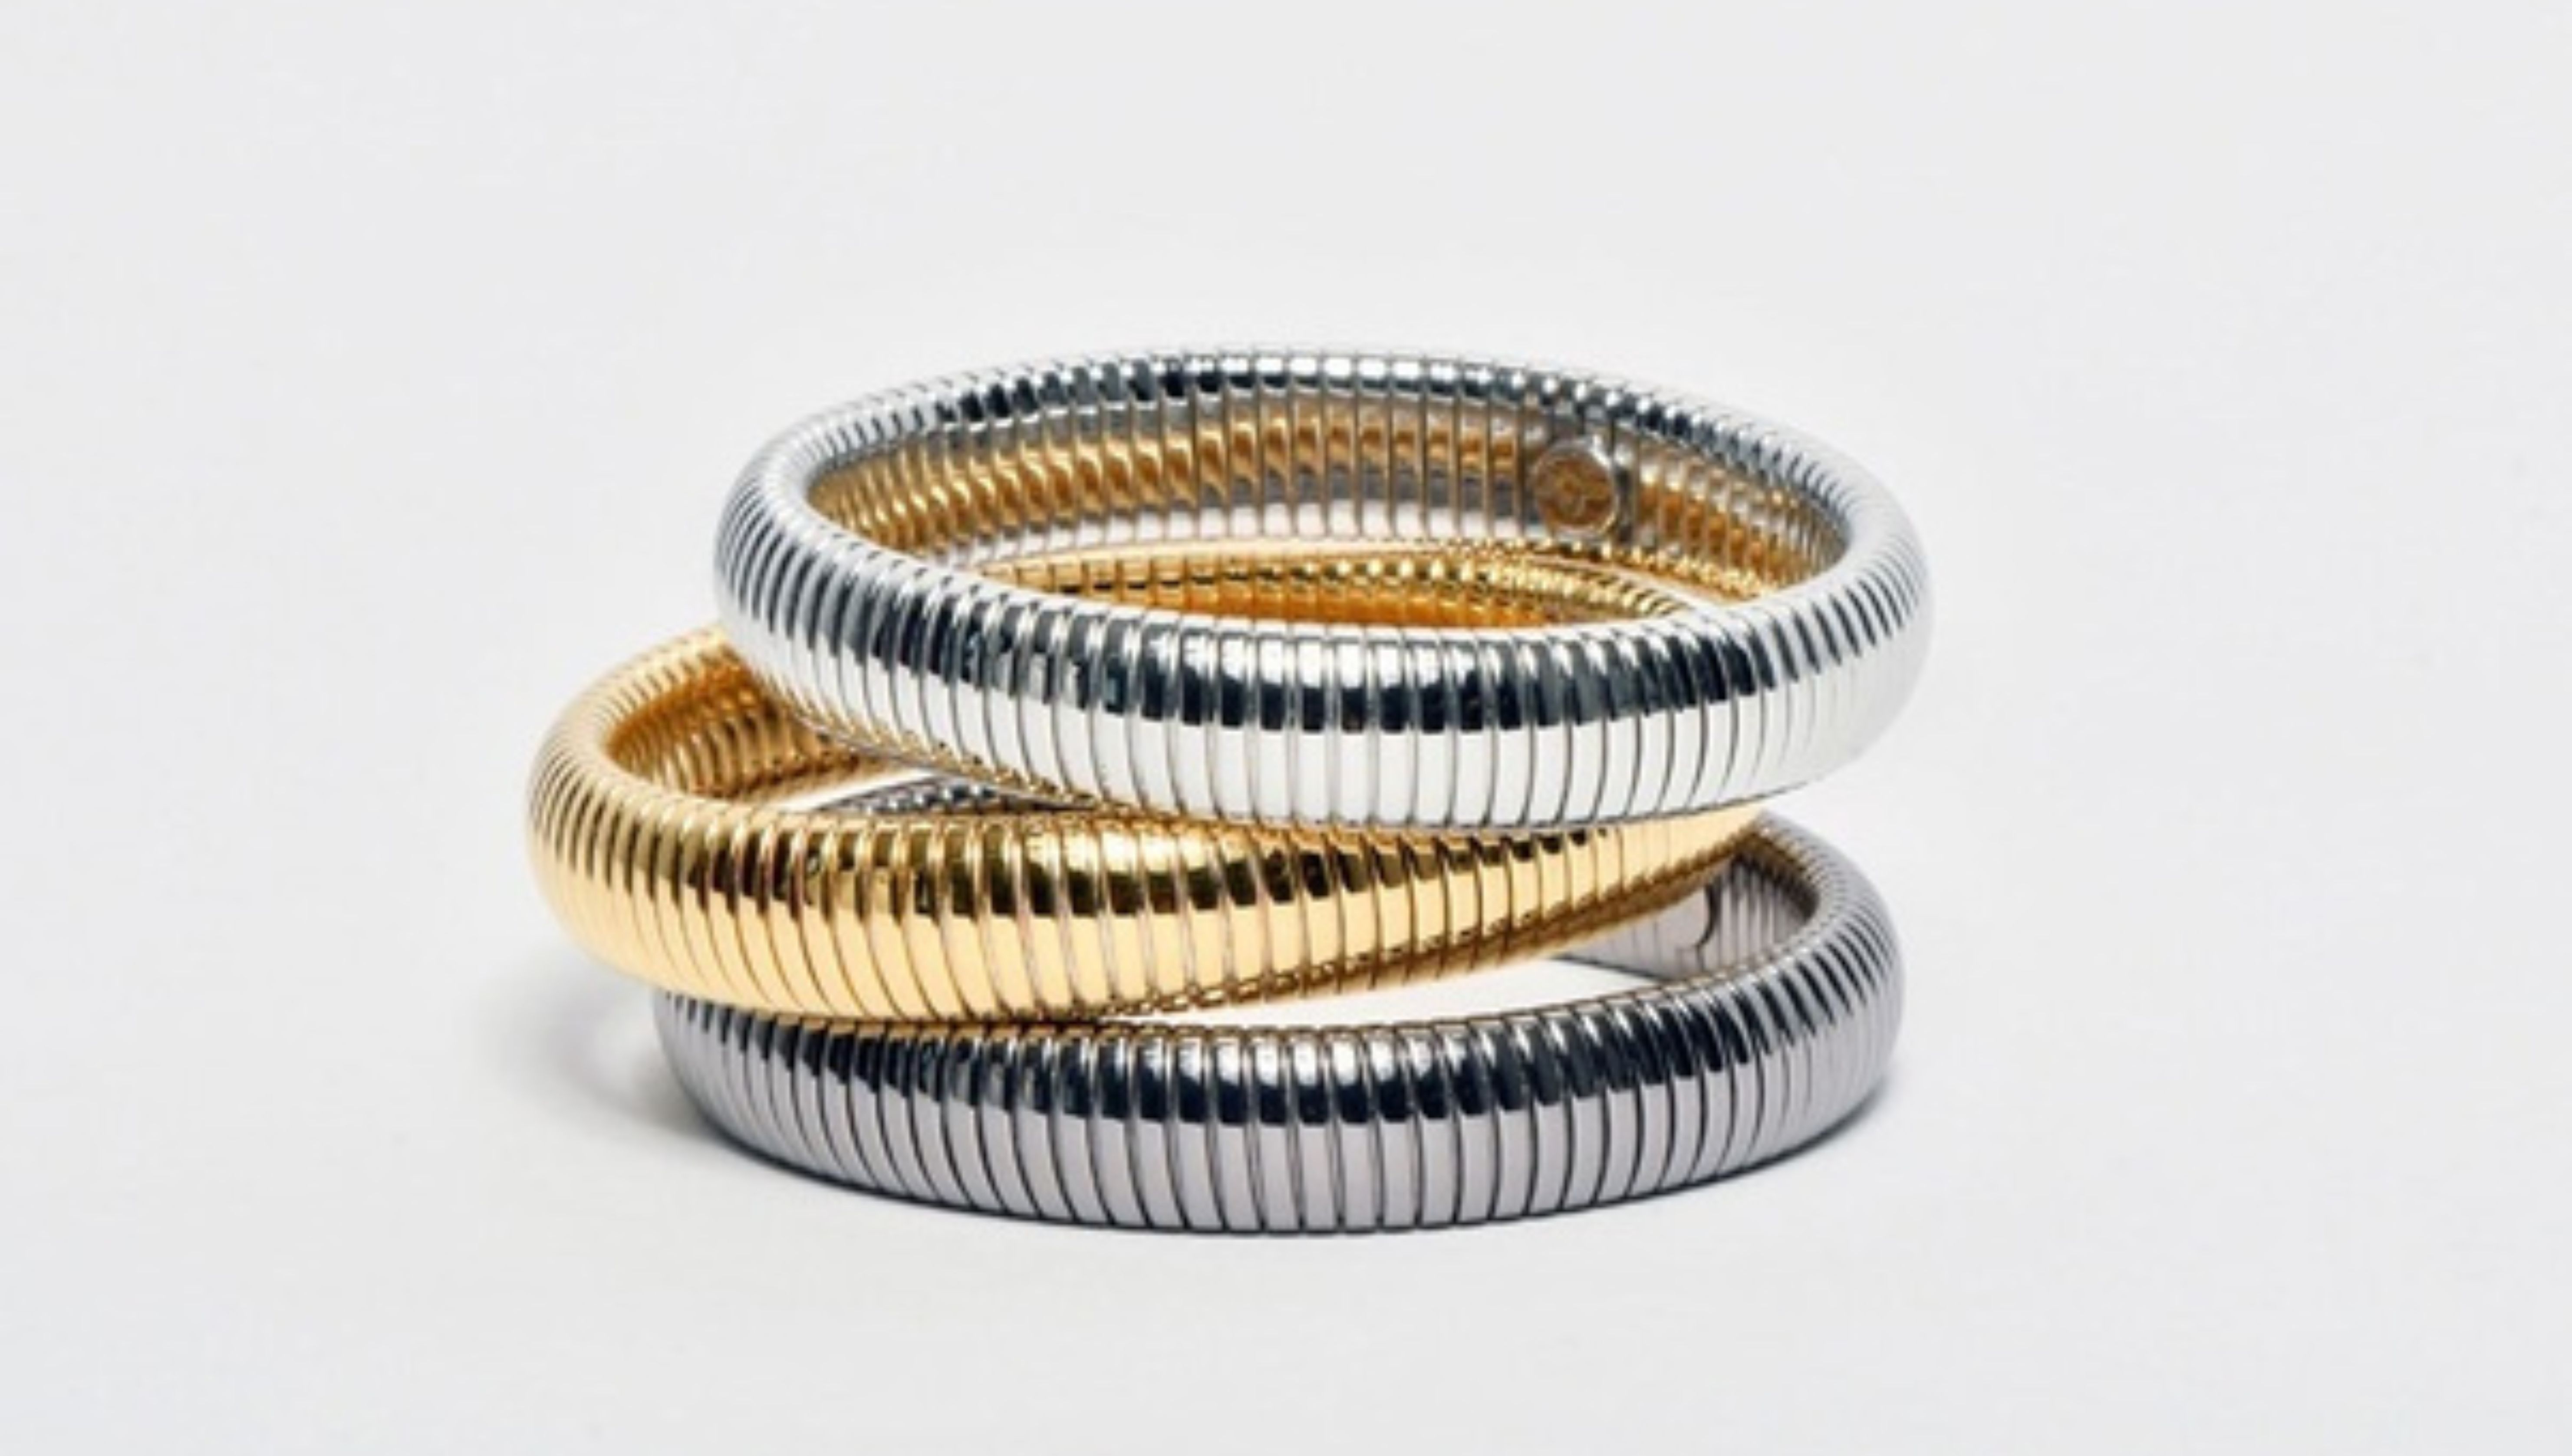
photographer, tire, automotive tire, jewellery, circle, auto part, metal, bangle, fashion accessory, electric blue, body jewelry, wood, natural material, wheel, rim, automotive wheel system, bracelet, font, office supplies, wire, rope, rectangle, still life photography, fiber, pattern